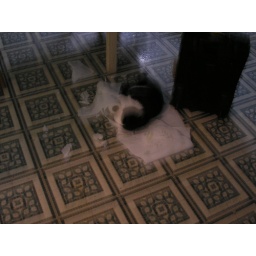
Brave Mamacat in the world of the evil paper towels